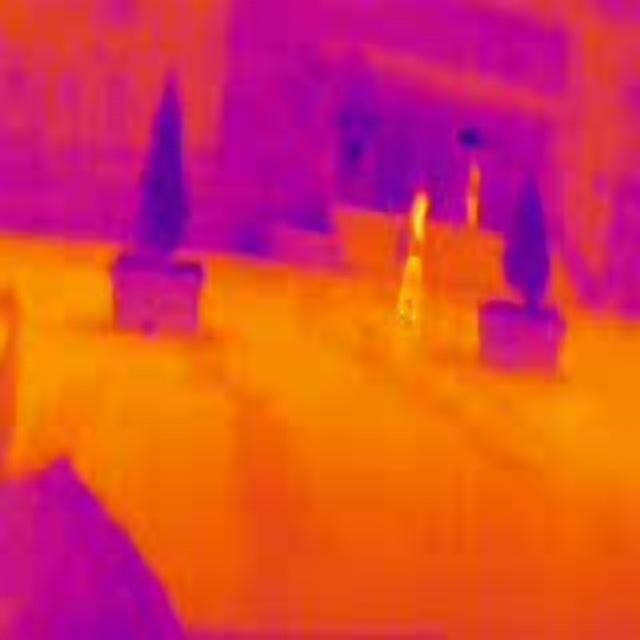
Detected objects:
label: person